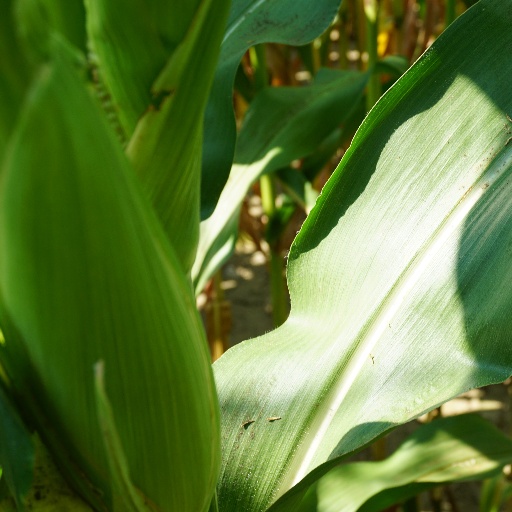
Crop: maize; corn